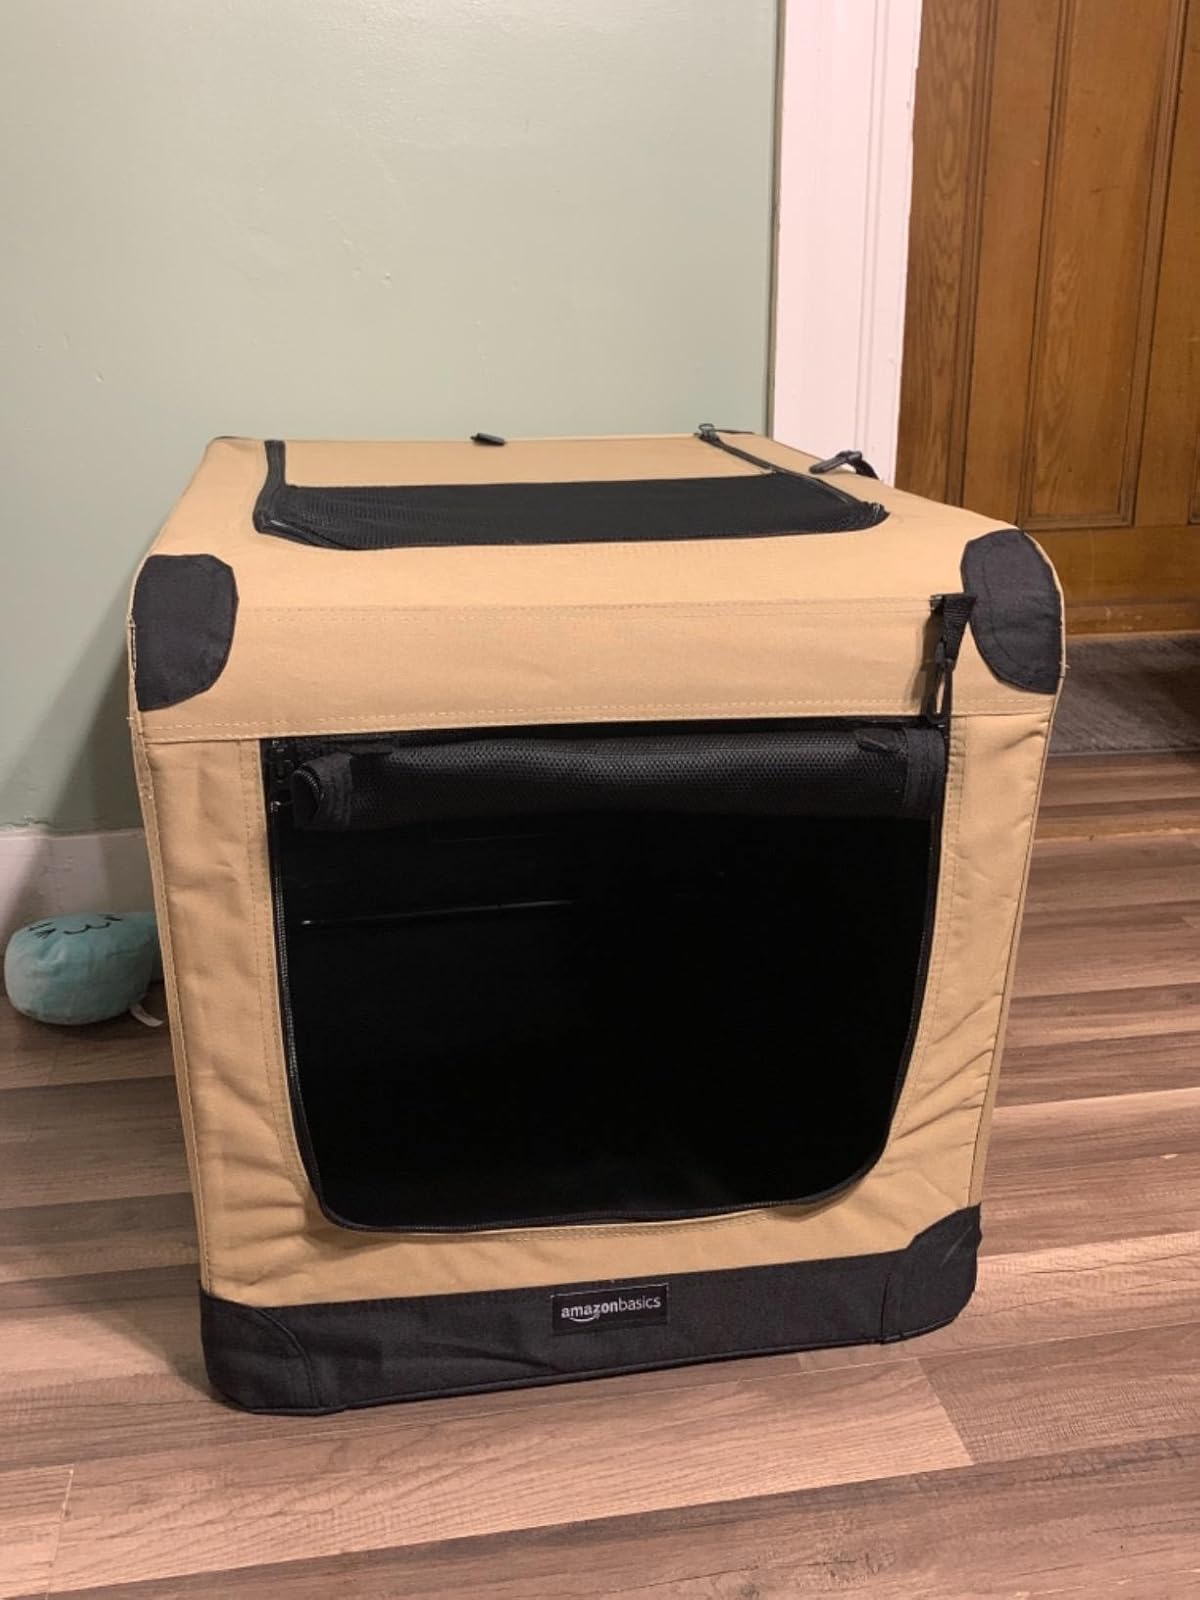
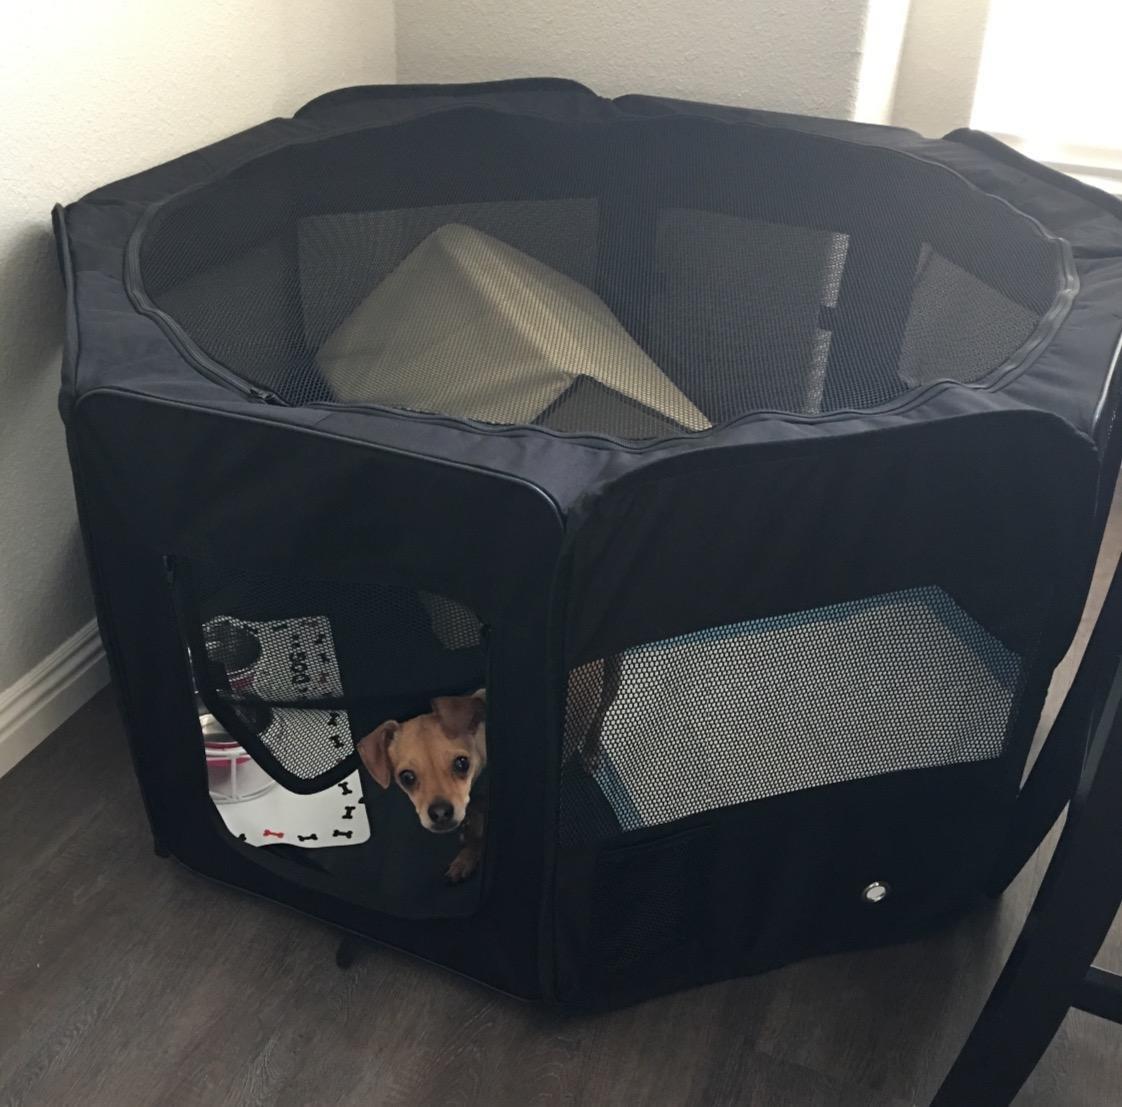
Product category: items_kennel
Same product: no